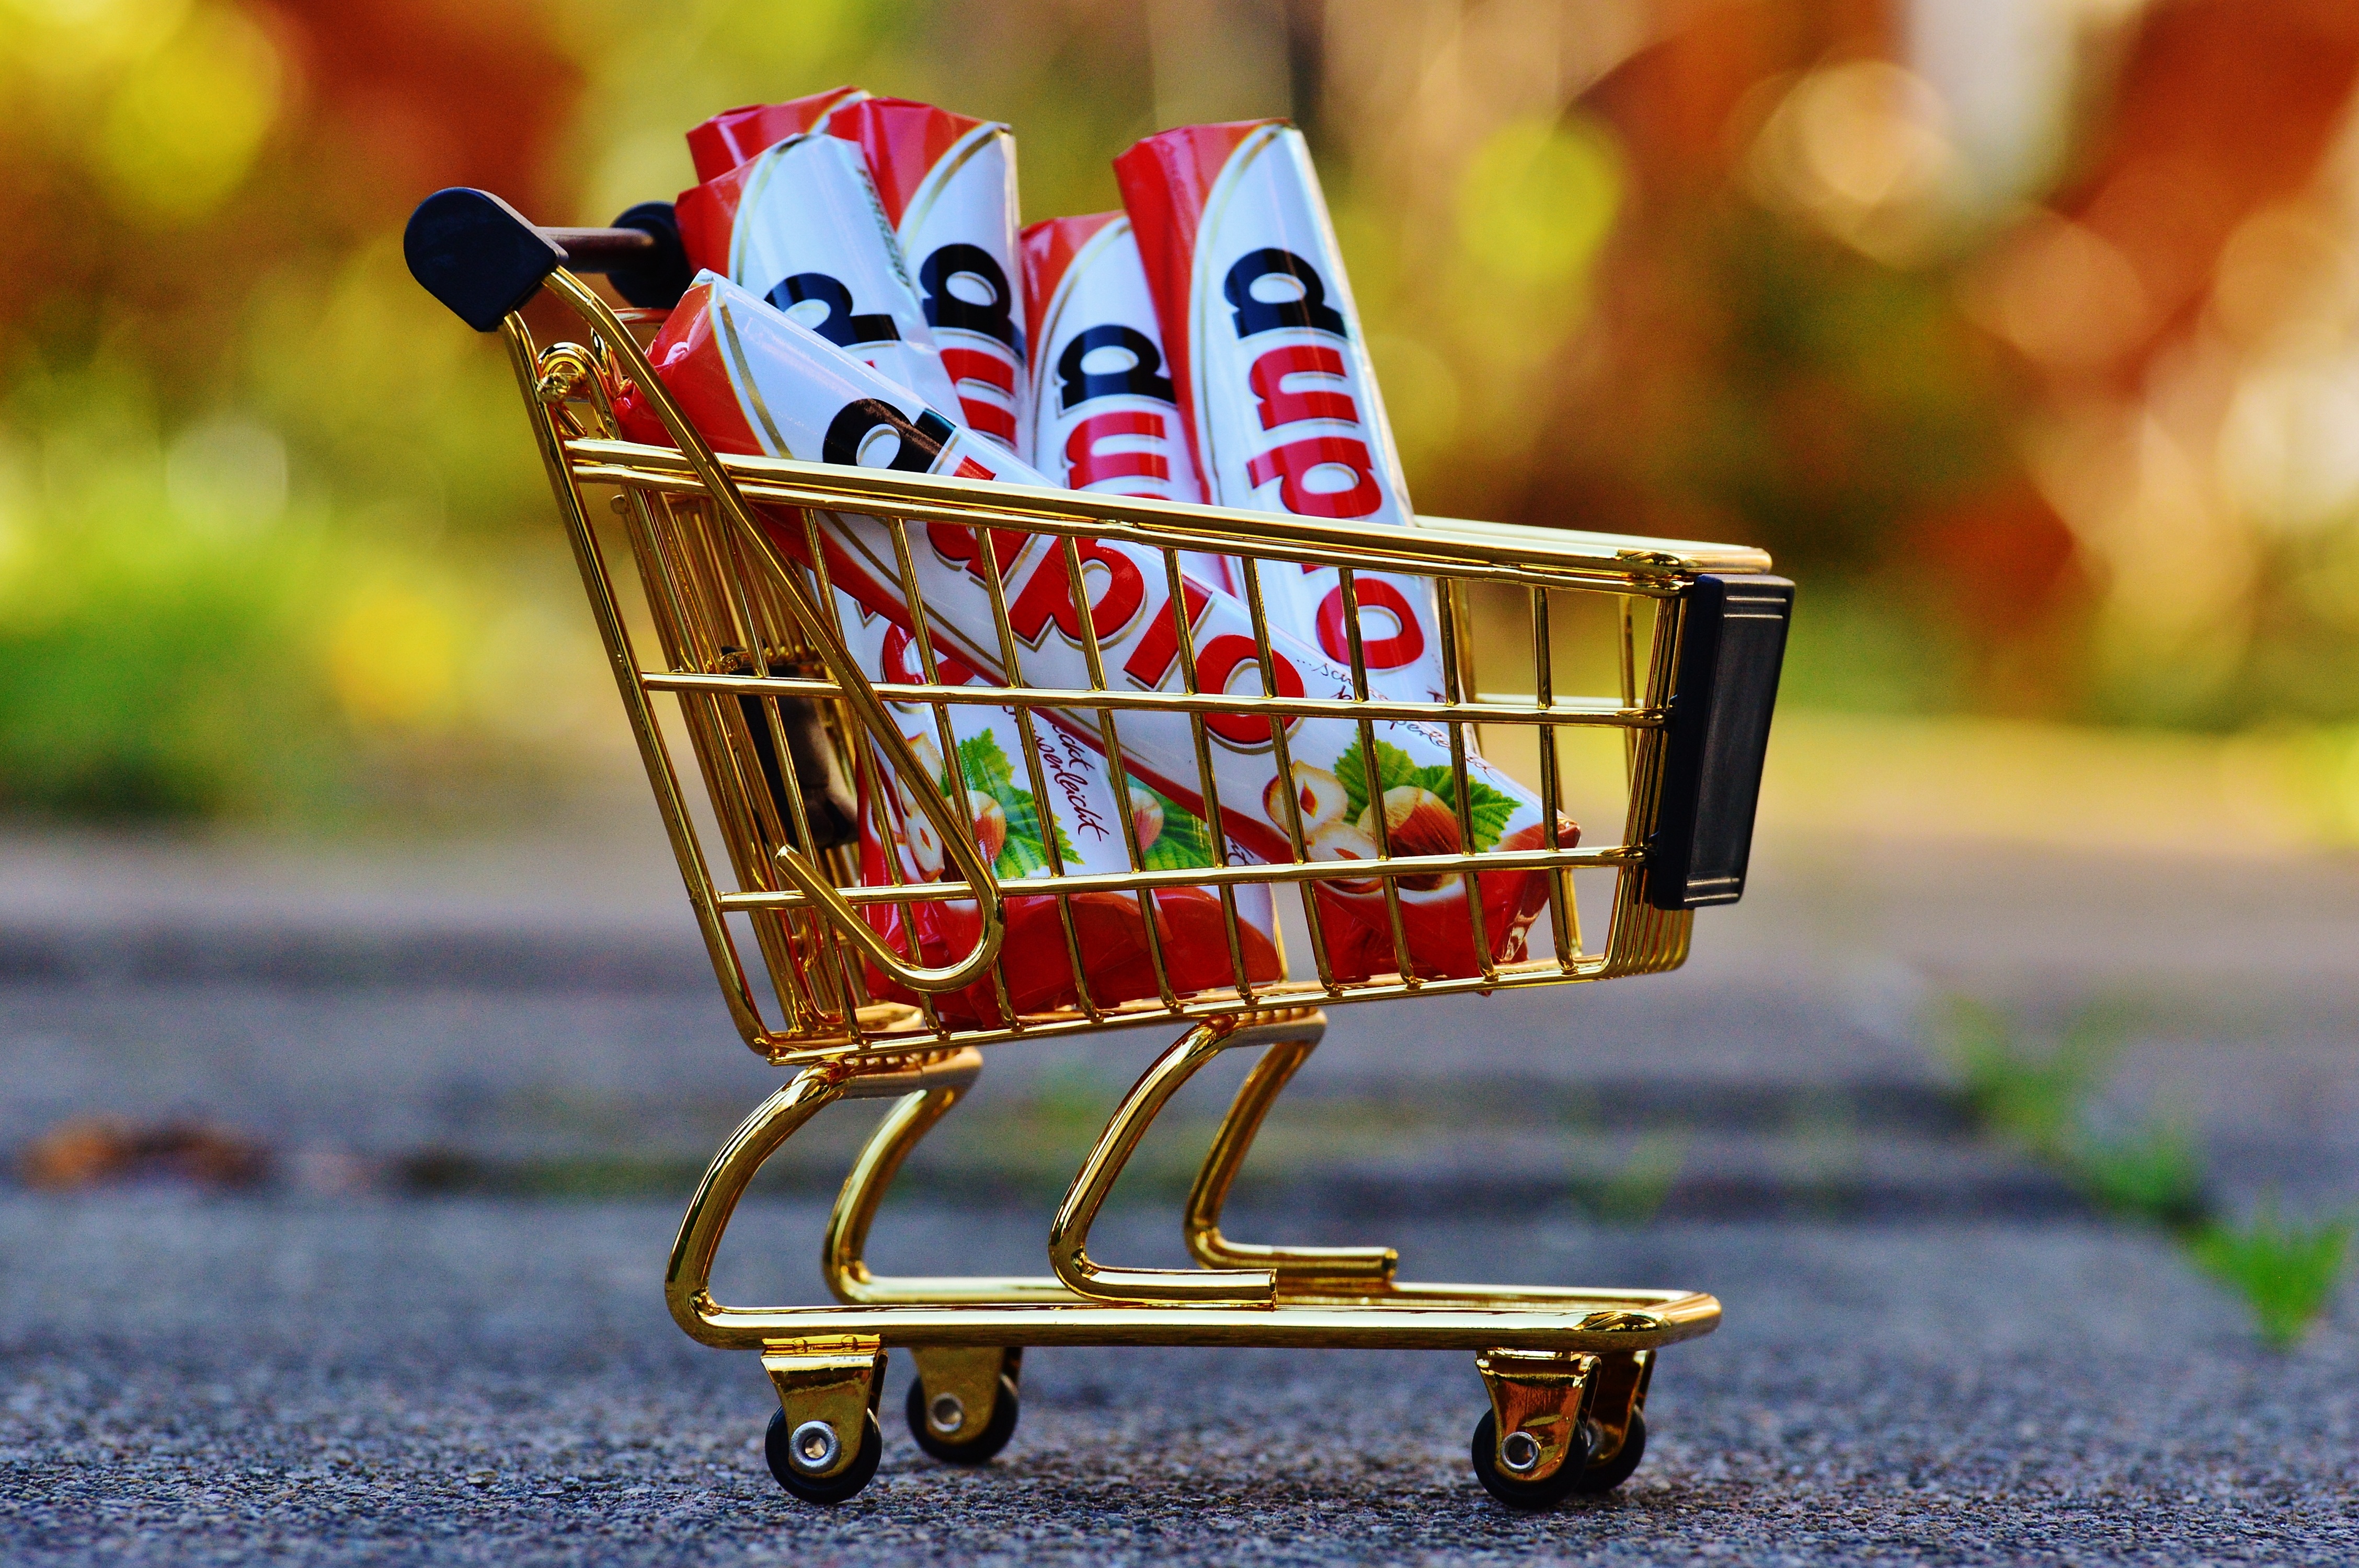
cart, play, chair, trolley, transport, food, vehicle, metal, business, shopping, furniture, toy, wheels, supermarket, candy, trolleys, list, purchasing, shopping cart, shopping list, shopping basket